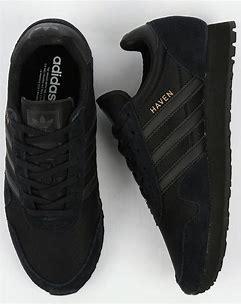
Brand: Adidas
Model: Haven